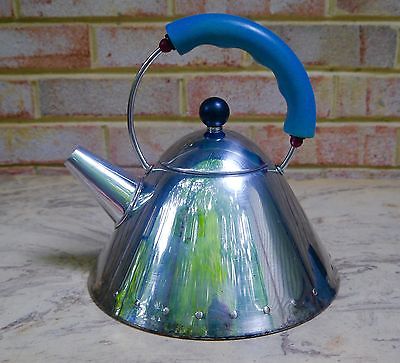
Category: kettle